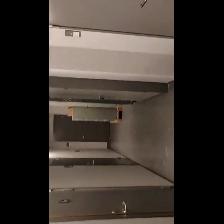
Label: NonHuman